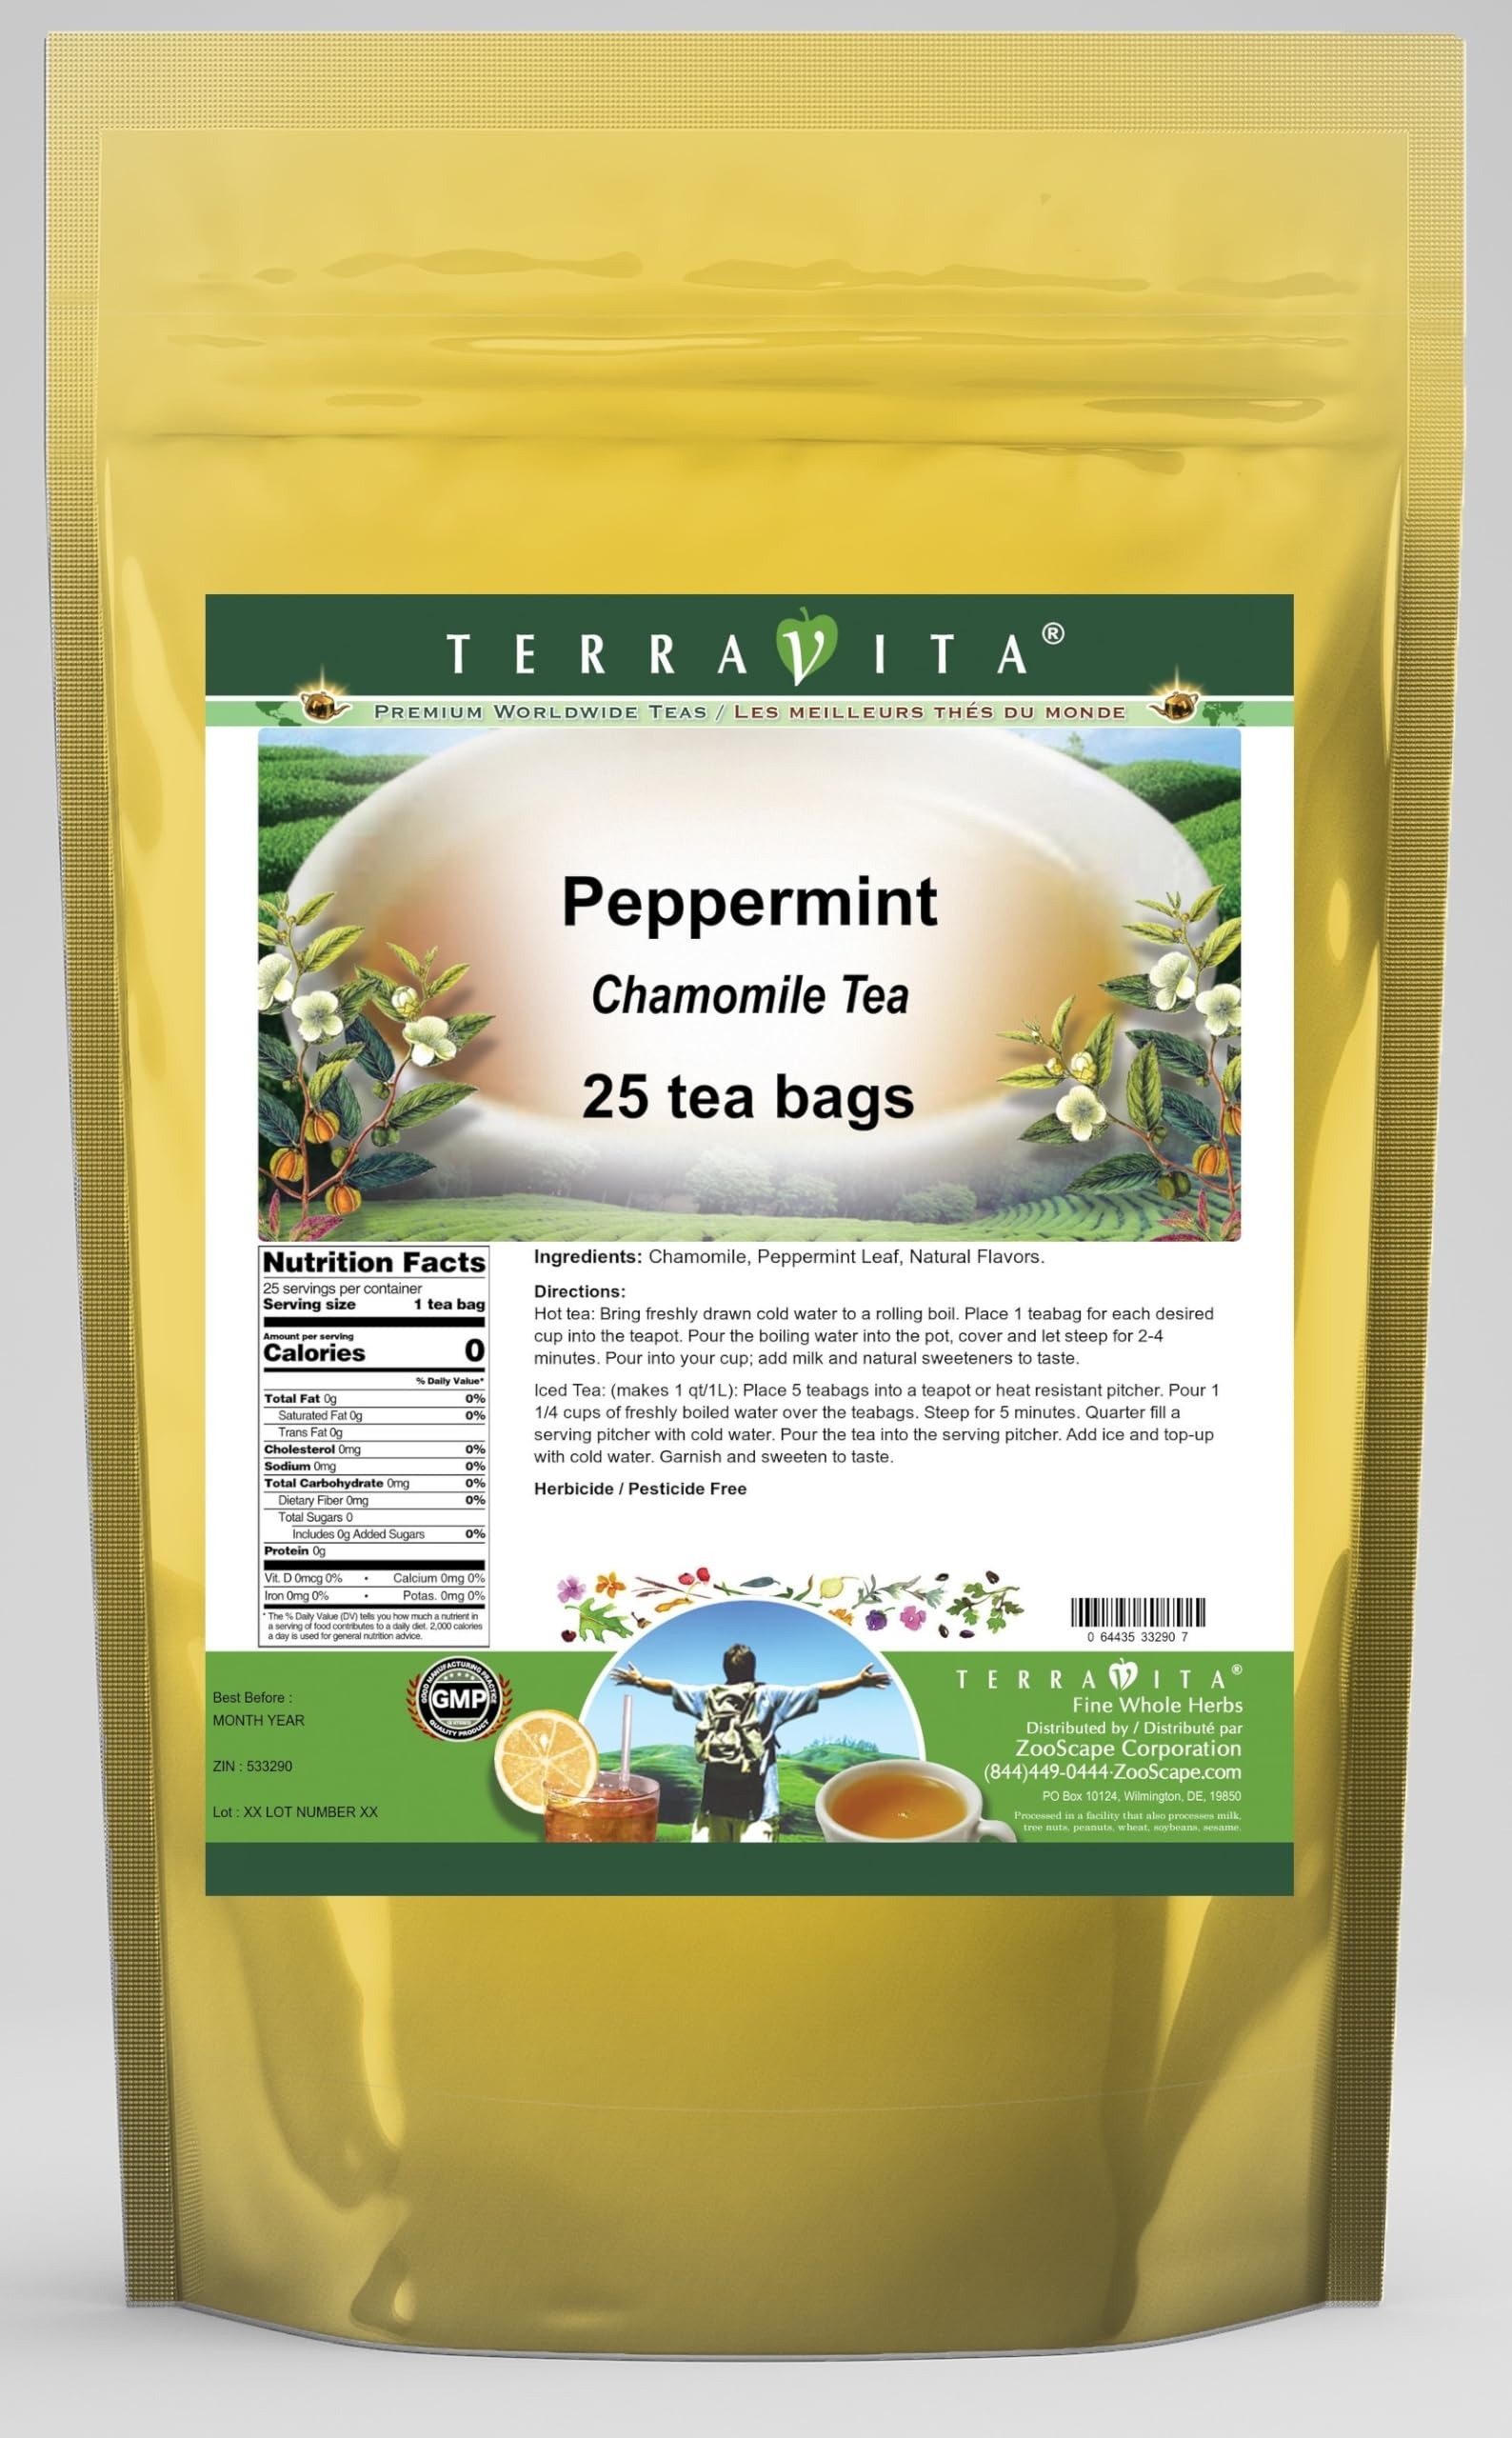
Item Name: Peppermint Chamomile Tea (25 tea bags, ZIN: 533290) - 3 Pack
Bullet Point 1: Our Peppermint Chamomile Tea is a delicious flavored Chamomile tea with Peppermint Leaf that you will enjoy relaxing with anytime! The natural Peppermint taste is delicious! - Ingredients: Chamomile tea, Peppermint Leaf and Natural Peppermint Flavor.
Bullet Point 2: No fillers.
Bullet Point 3: Manufacturer: TerraVita
Bullet Point 4: Size: 25 tea bags
Bullet Point 5: Chamomile Tea Bags - Packed in a convenient upright pouch!
Product Description: Our Peppermint Chamomile Tea is a delicious flavored Chamomile tea with Peppermint Leaf that you will enjoy relaxing with anytime! The natural Peppermint taste is delicious! - Ingredients: Chamomile tea, Peppermint Leaf and Natural Peppermint Flavor. - Hot tea brewing method: Bring freshly drawn cold water to a rolling boil. Place 1 teabag for each desired cup into the teapot. Pour the boiling water into the pot, cover and let steep for 2-4 minutes. Pour into your cup; add milk and natural sweeteners to taste. - Iced tea brewing method: (to make 1 liter/quart): Place 5 teabags into a teapot or heat resistant pitcher. Pour 1 1/4 cups of freshly boiled water over the teabags. Steep for 5 minutes. Quarter fill a serving pitcher with cold water. Pour the tea into the serving pitcher. Add ice and top-up with cold water. Garnish and sweeten to taste. - TerraVita is an exclusive line of premium-quality, natural source products that use only the finest, purest and most potent ingredients found around the world. TerraVita is hallmarked by the highest possible standards of purity, potency, stability and freshness. All of our products are prepared with the highest elements of quality control, from raw materials through the entire manufacturing process, up to and including the moment that the bottles or bags are sealed for freshness and shipped out to you. Our highest possible standards are certified by independent laboratories and backed by our personal guarantee. - TerraVita exists to meet and ensure your family's health and wellness without the harmful effects of chemicals and health products. We strive to make all of our products affordable and reliable and are constantly searching the market to maintain our affordability and to look for new ways to serve you and the ones you l
Value: 75.0
Unit: Count

Price: 51.77